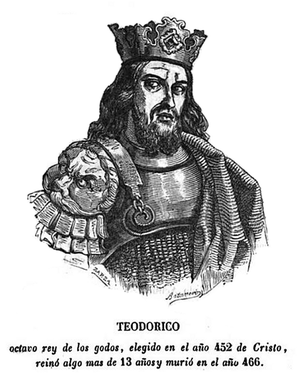
Théodoric II, roi des Wisigoths, est le fils du roi Théodoric Iᵉʳ, le petit-fils d'Alaric Iᵉʳ et le frère et successeur du roi Thorismond, après l'avoir fait assassiner, en 453.